Wales in the Junior Eurovision Song Contest

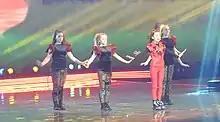
Manw in Minsk

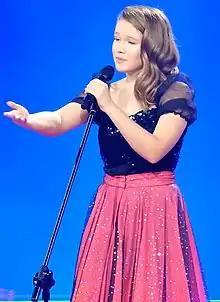
Erin Mai in Gliwice

The Welsh broadcaster, S4C, sent their own commentators to each contest in order to provide commentary in the Welsh language. Spokespersons were also chosen by the national broadcaster in order to announce the awarding points from Wales. The table below list the details of each commentator and spokesperson since 2018.